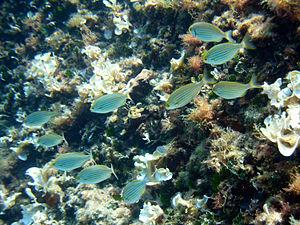
Voici une liste des espèces de poissons rencontrés dans la mer Méditerranée.